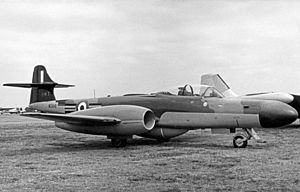
Gloster Meteor / Udvikling / Natjager
Operationel Meteor NF.14 fra RAFs eskadrille 264 i 1965
"Gloster Meteor var den første britiske jetjager, og de Allieredes eneste operationelle jetfly under 2.verdenskrig. Udviklingen af Meteor var i høj grad en følge af den revolutionerende turbojetmotor, der blev udviklet af Sir Frank Whittle og hans firma, Power Jets Ltd. Med øgenavnet ""kødkassen"" var Meteor ikke et aerodynamisk sofistikeret fly, men viste sig i kamp at være en vellykket jager. Glosters civile Meteor F.4 demonstrationsfly G-AIDC fra 1946 var det første civilt registrerede jetfly i verden.